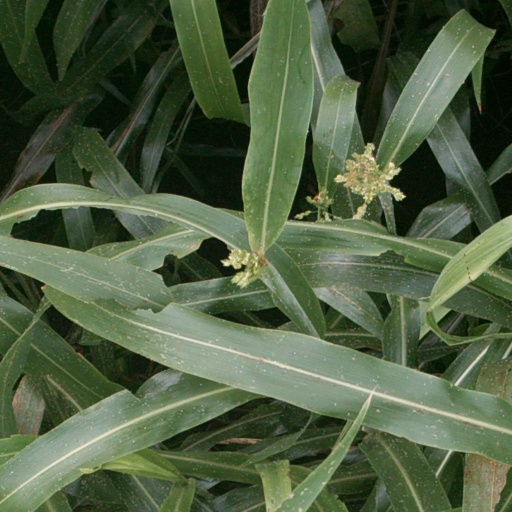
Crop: sorghum